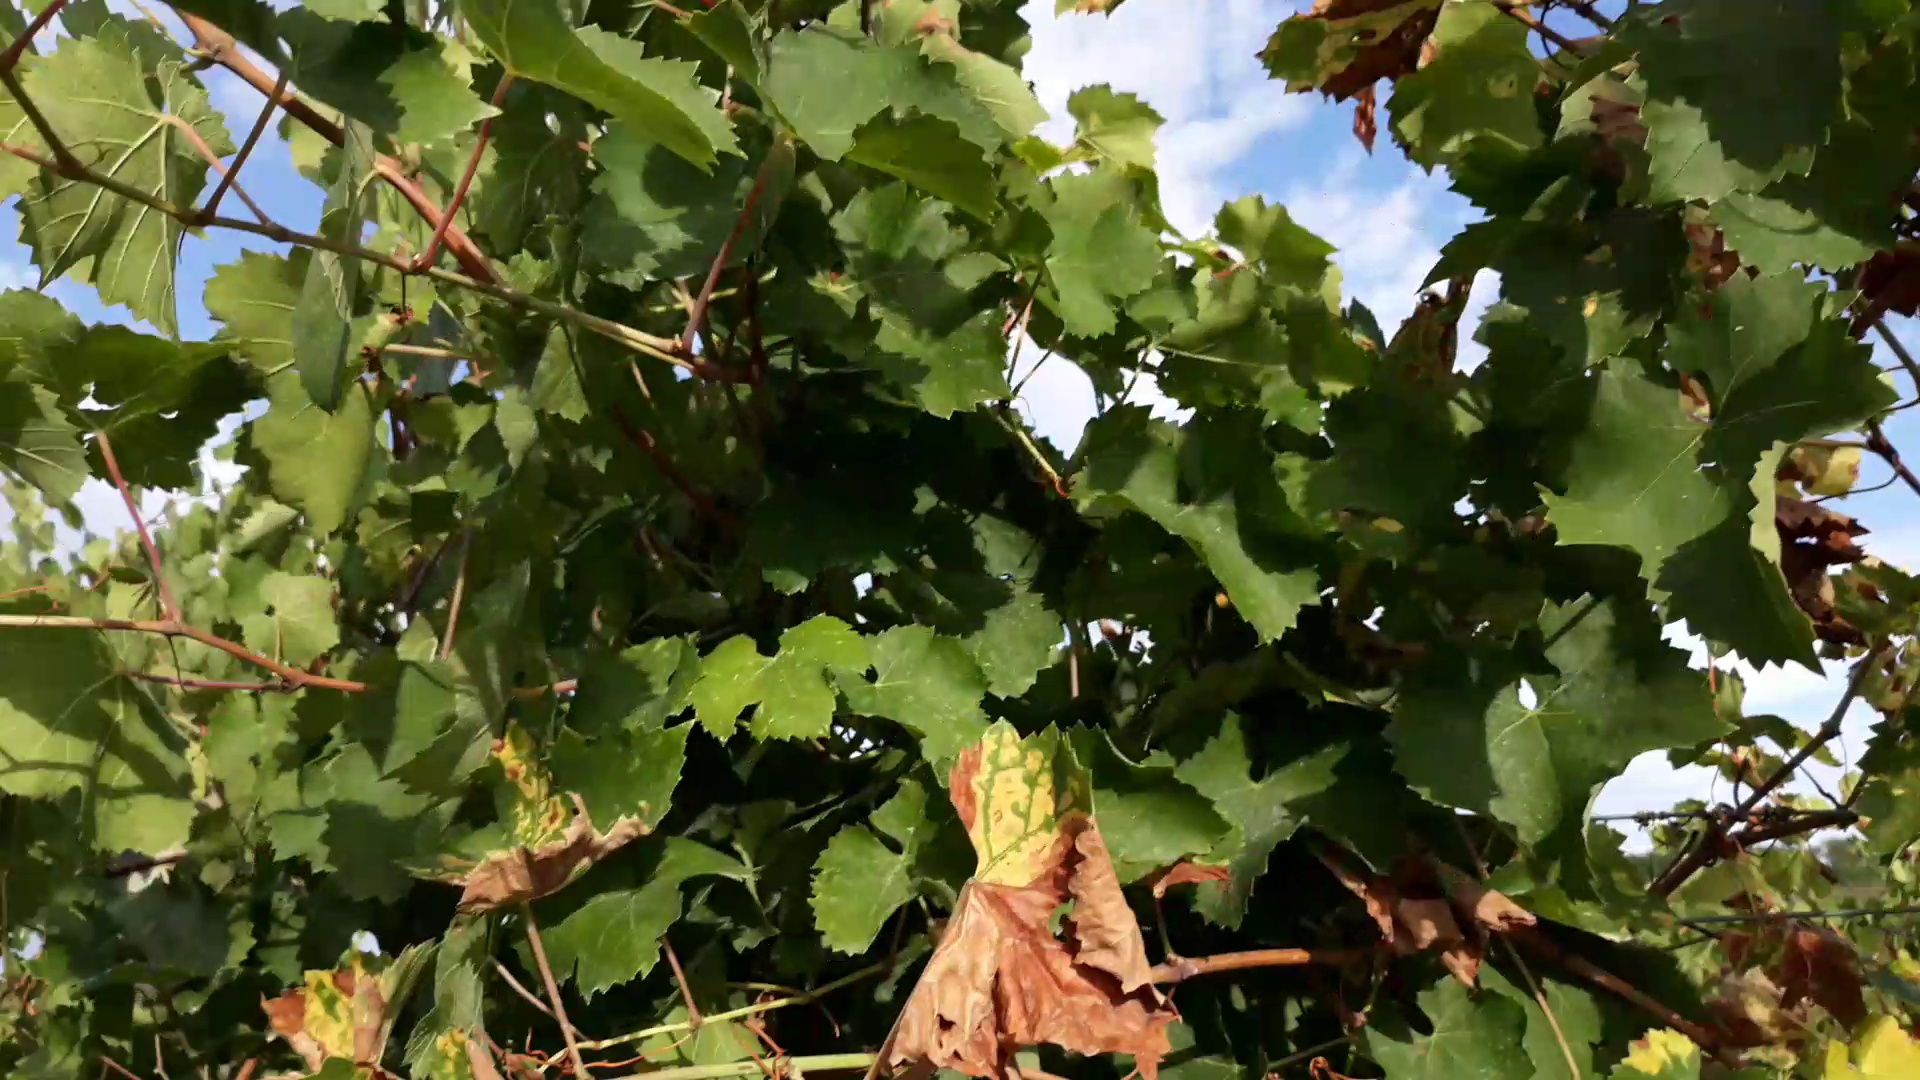
Label: esca